Jan van der Molen

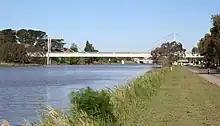
McIntyre-bridge-geelong

In the same year he designed the suspension pipeline for carrying mine slurry over the Savage River, Tasmania. He later assisted with the computer-aided design of the concrete hyperbolic-paraboloidal Rosebud Sound Shell with local architect Ronald F Murcott, and specialist input from CSIRO engineers Dr John Brotchie, erected by builder Trevor Luck in 1968-69 for the Rosebud Foreshore Committee.